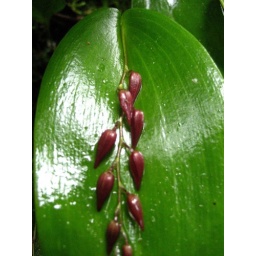
in the cloud forest at Monteverde